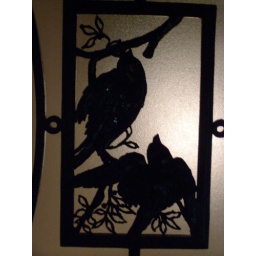
metal bird silhouettes on a glass door on a building in Paris.